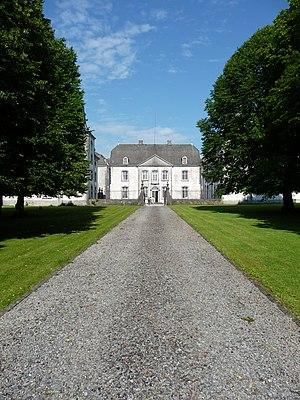
Le château de Deulin (Fronville, Belgique)
Le château de Deulin est un château situé à Hotton, dans la province du Luxembourg. L’extérieur et l’intérieur du château sont classés Patrimoine exceptionnel de Wallonie.